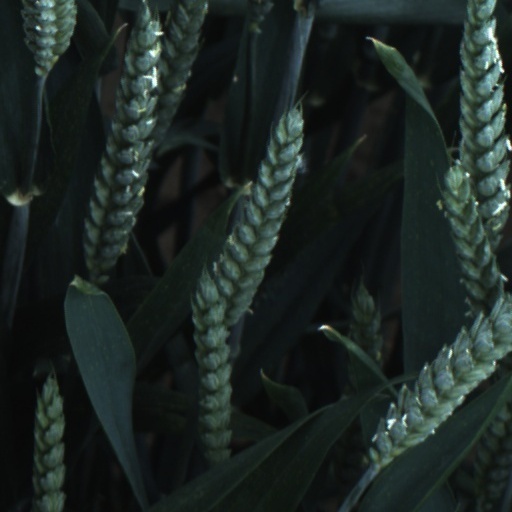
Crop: wheat